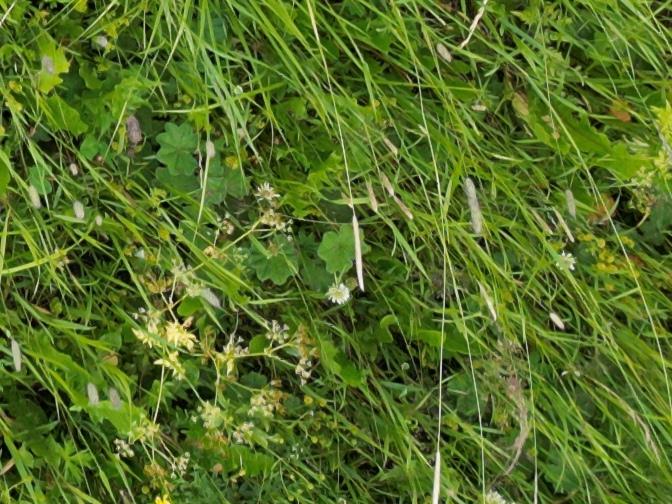
Flowers visible: yarrow flowers, yarrow flowers, yarrow flowers, yarrow flowers, yarrow flowers